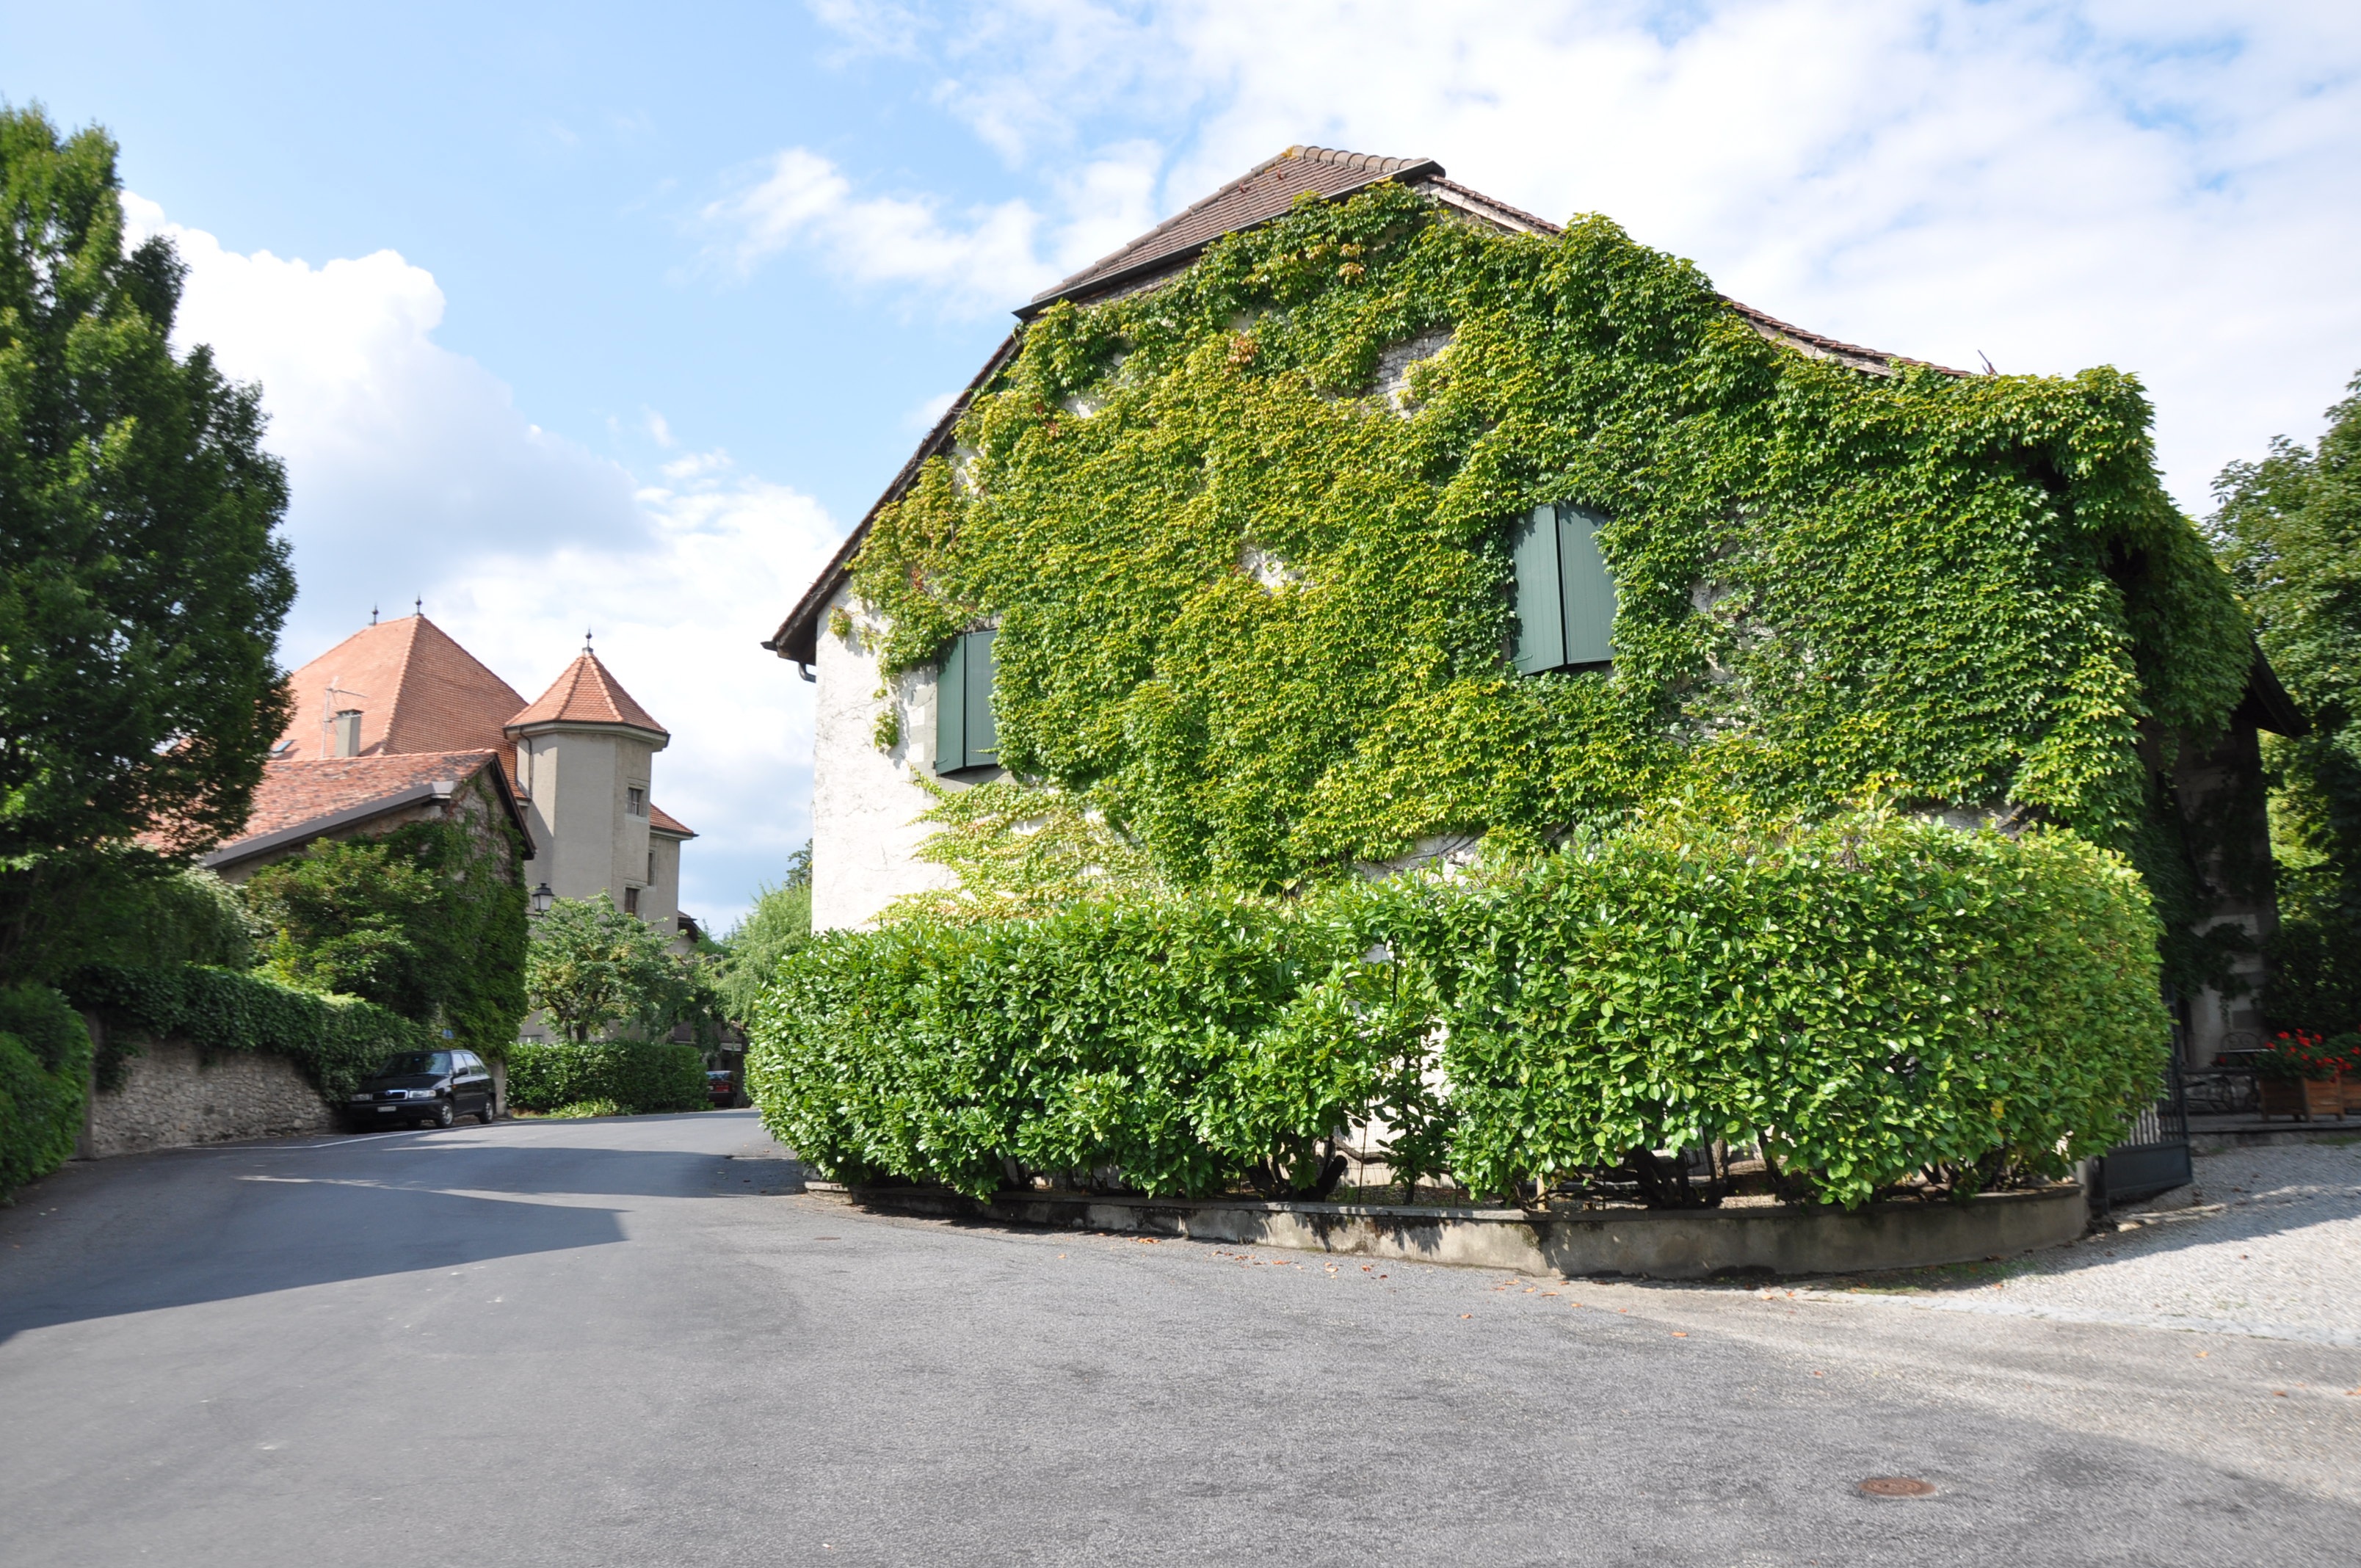
tree, villa, house, home, village, cottage, ivy, property, garden, estate, geneva, climbing plant, residential area, laconnex